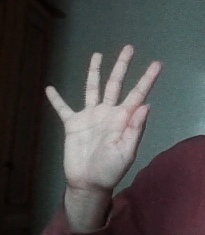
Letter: sheen